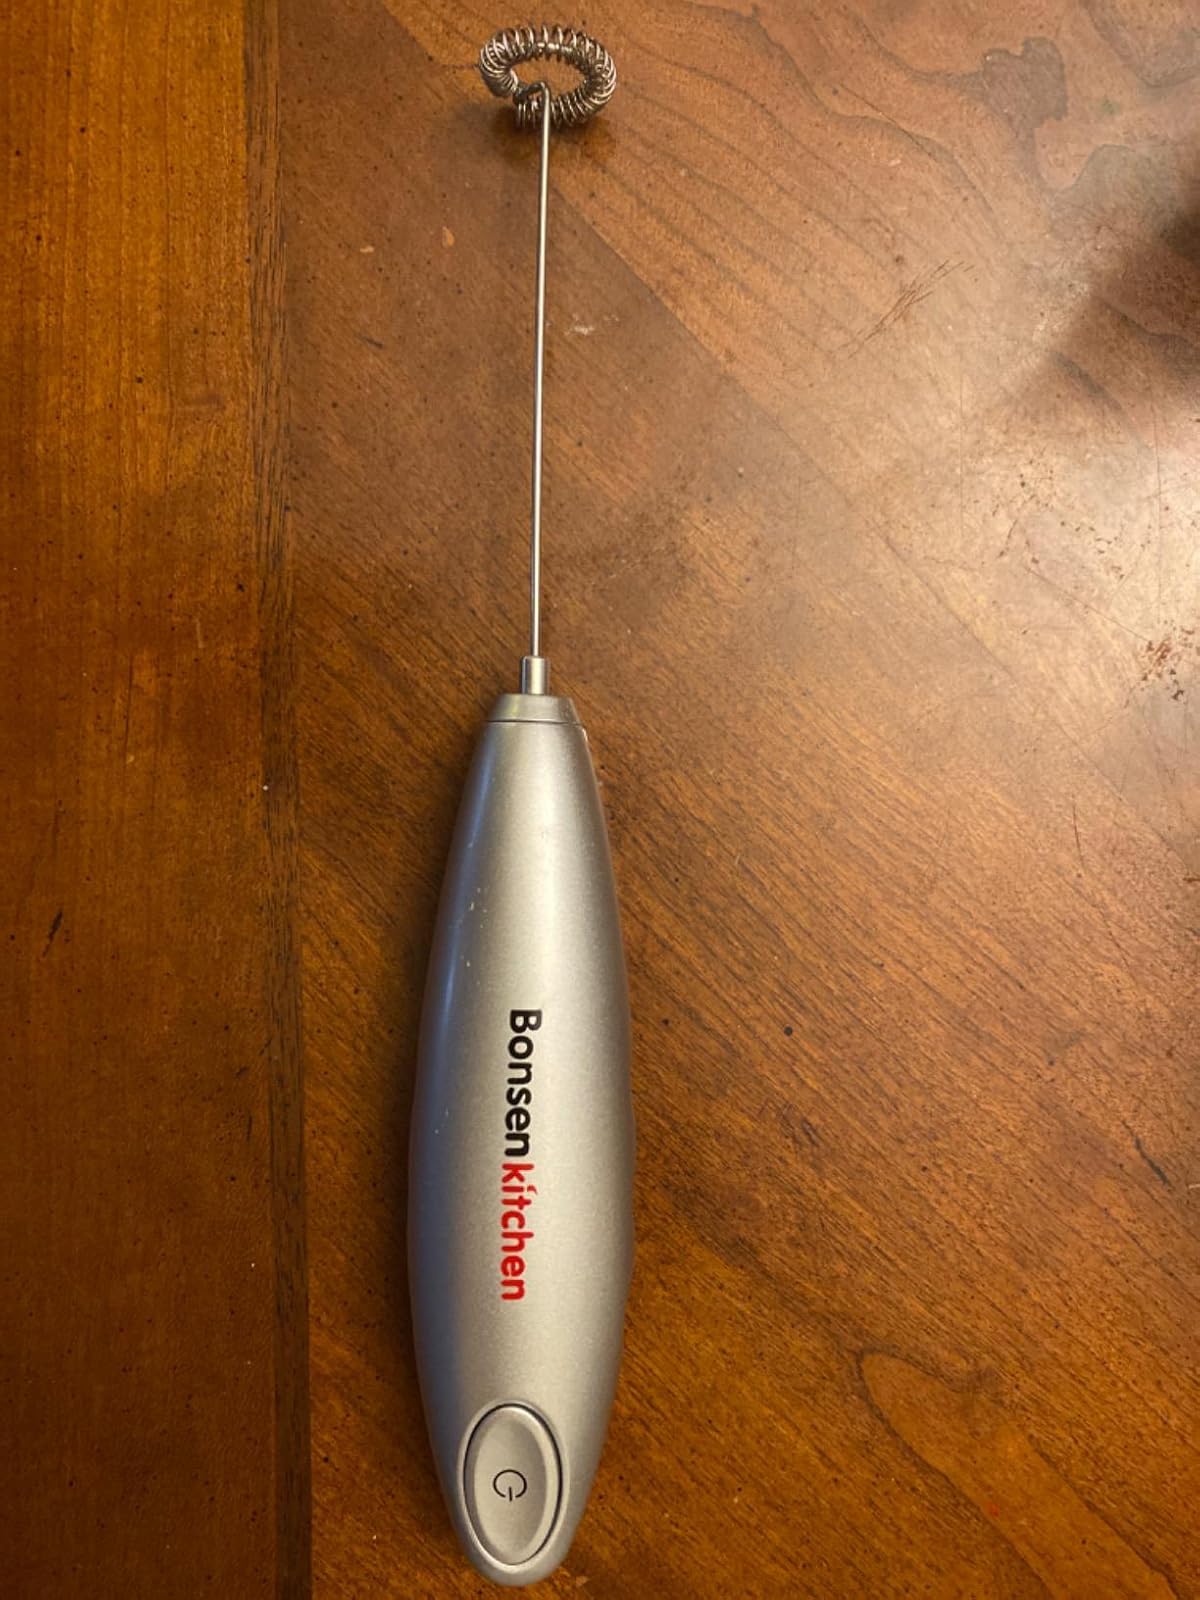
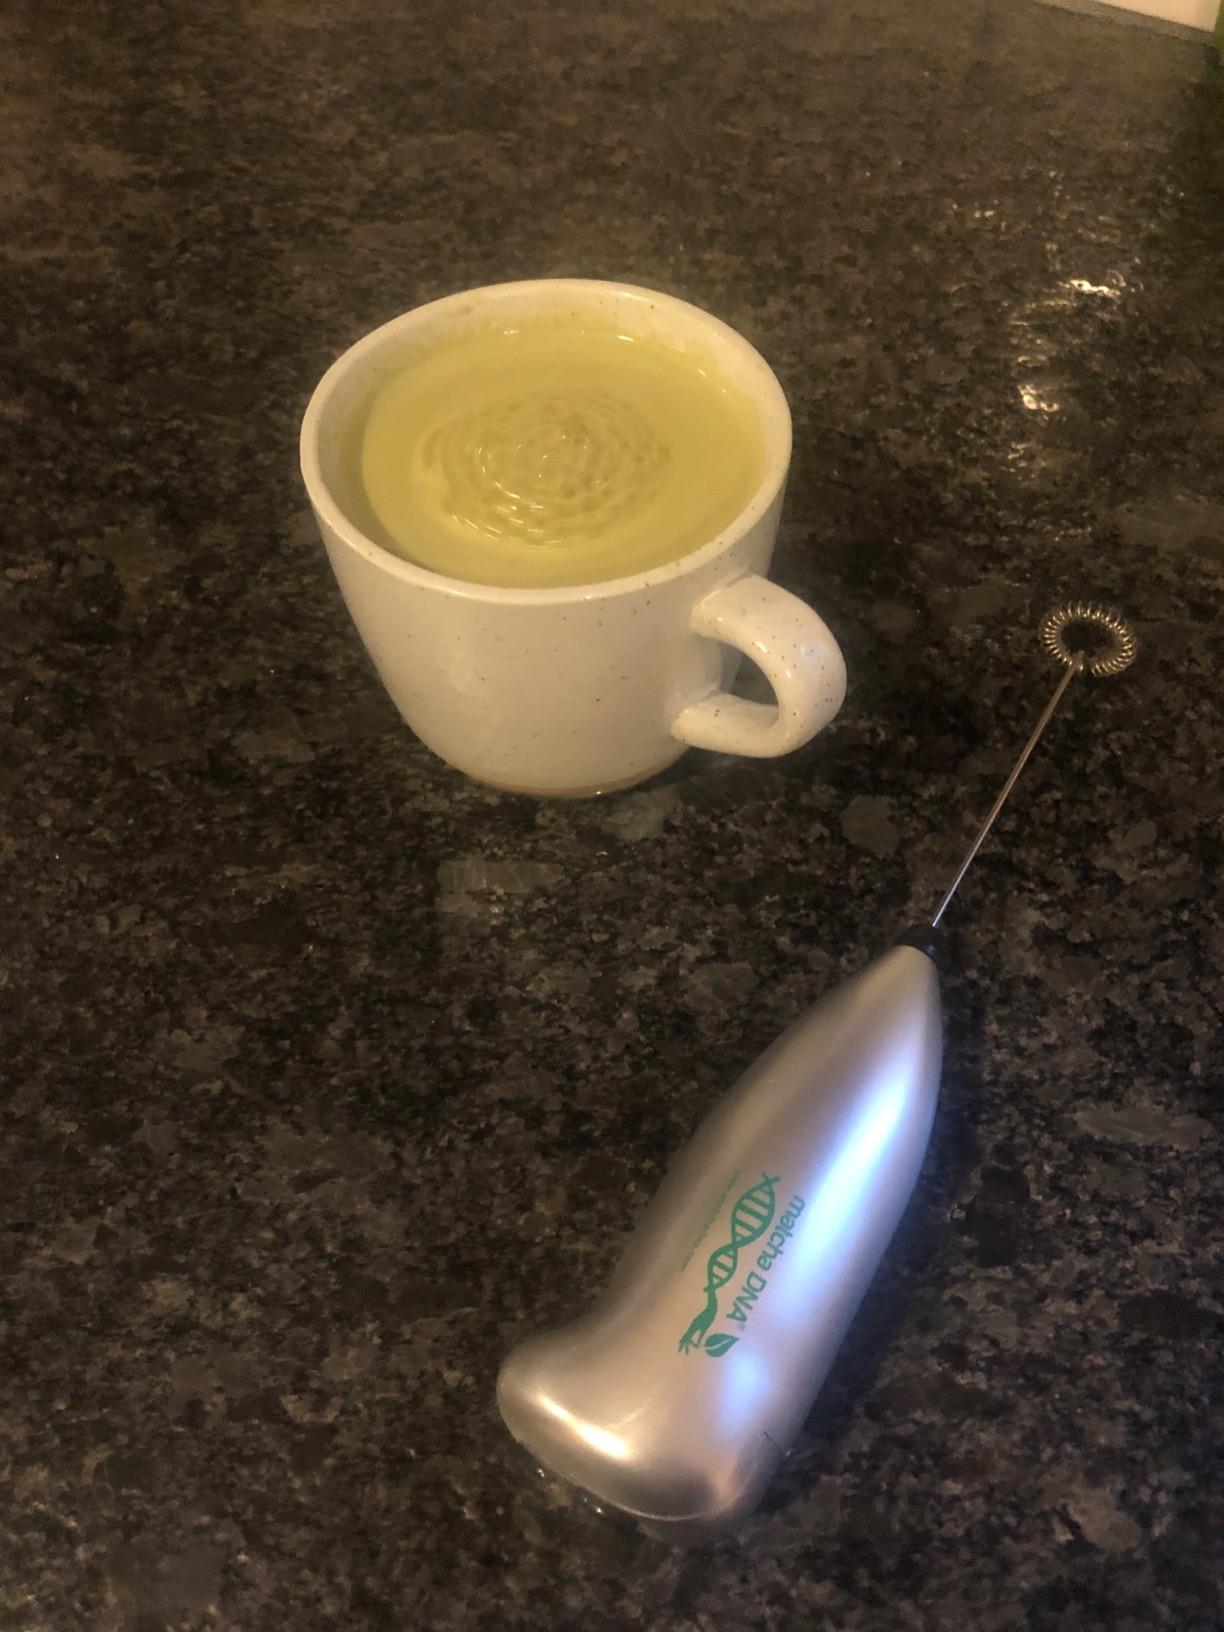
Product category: items_mixer
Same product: no